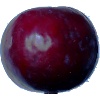
Label: Plum 2